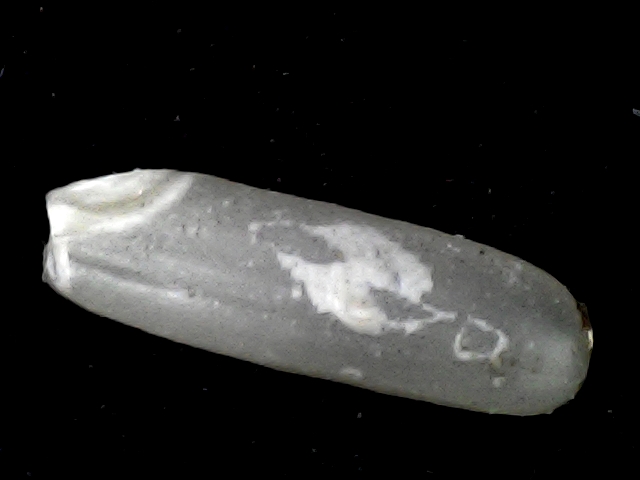
Rice variety: BD87